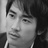
Emotion: neutral